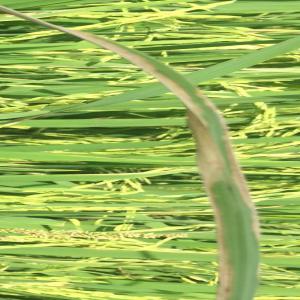
Disease: Bacterialblight